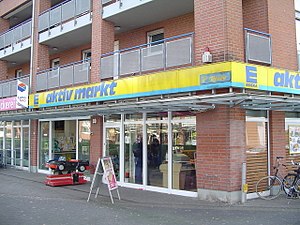
EDEKA
En EDEKA-forretning i Köln
Edeka-Gruppen er en købmandskæde med hovedsæde i Tyskland. Navnet er dannet som en forkortelse af udtrykket Einkaufsgenossenschaft der Deutschen Kolonialwarenhändler.